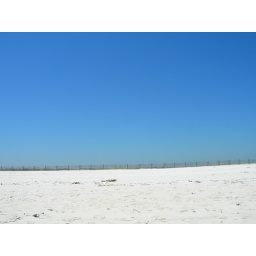
139 the fence by the road